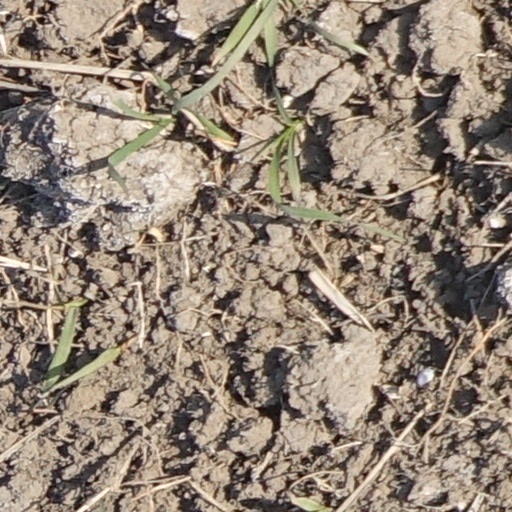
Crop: wheat